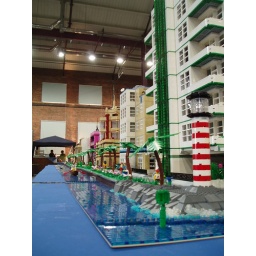
The bayside. The water and beach sections were built by Doug Idle and Ed Diment.